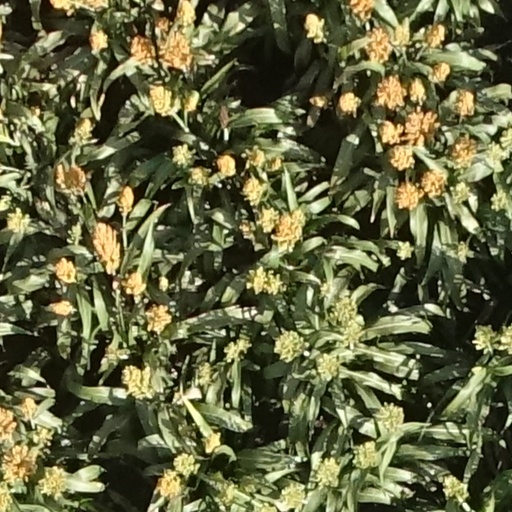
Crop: sorghum